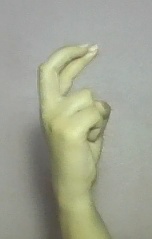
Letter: zay